Mir Hasan Vazirov

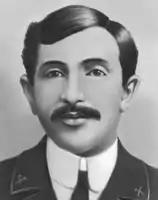
Mir Hasan Vazirov

Mir-Hasan Kazim oglu Vazirov, also spelled Vezirov (February 13, 1889 – September 20, 1918) was an Azerbaijani socialist revolutionary. Vazirov participated in revolutionary movements in the Russian Empire from his youth, for which he was persecuted by the authorities. Later on, he joined the Socialist-Revolutionary Party and became one of the 26 Baku Commissars. He was the great grandson of Mirza Ali Muhammad Aga, vizier of Ibrahim Khalil Khan of Karabakh Khanate.